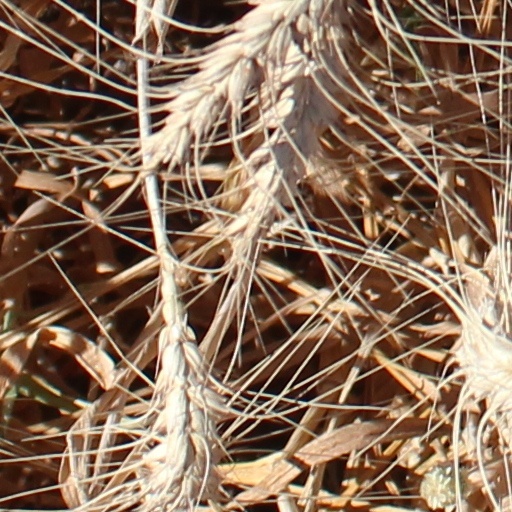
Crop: wheat